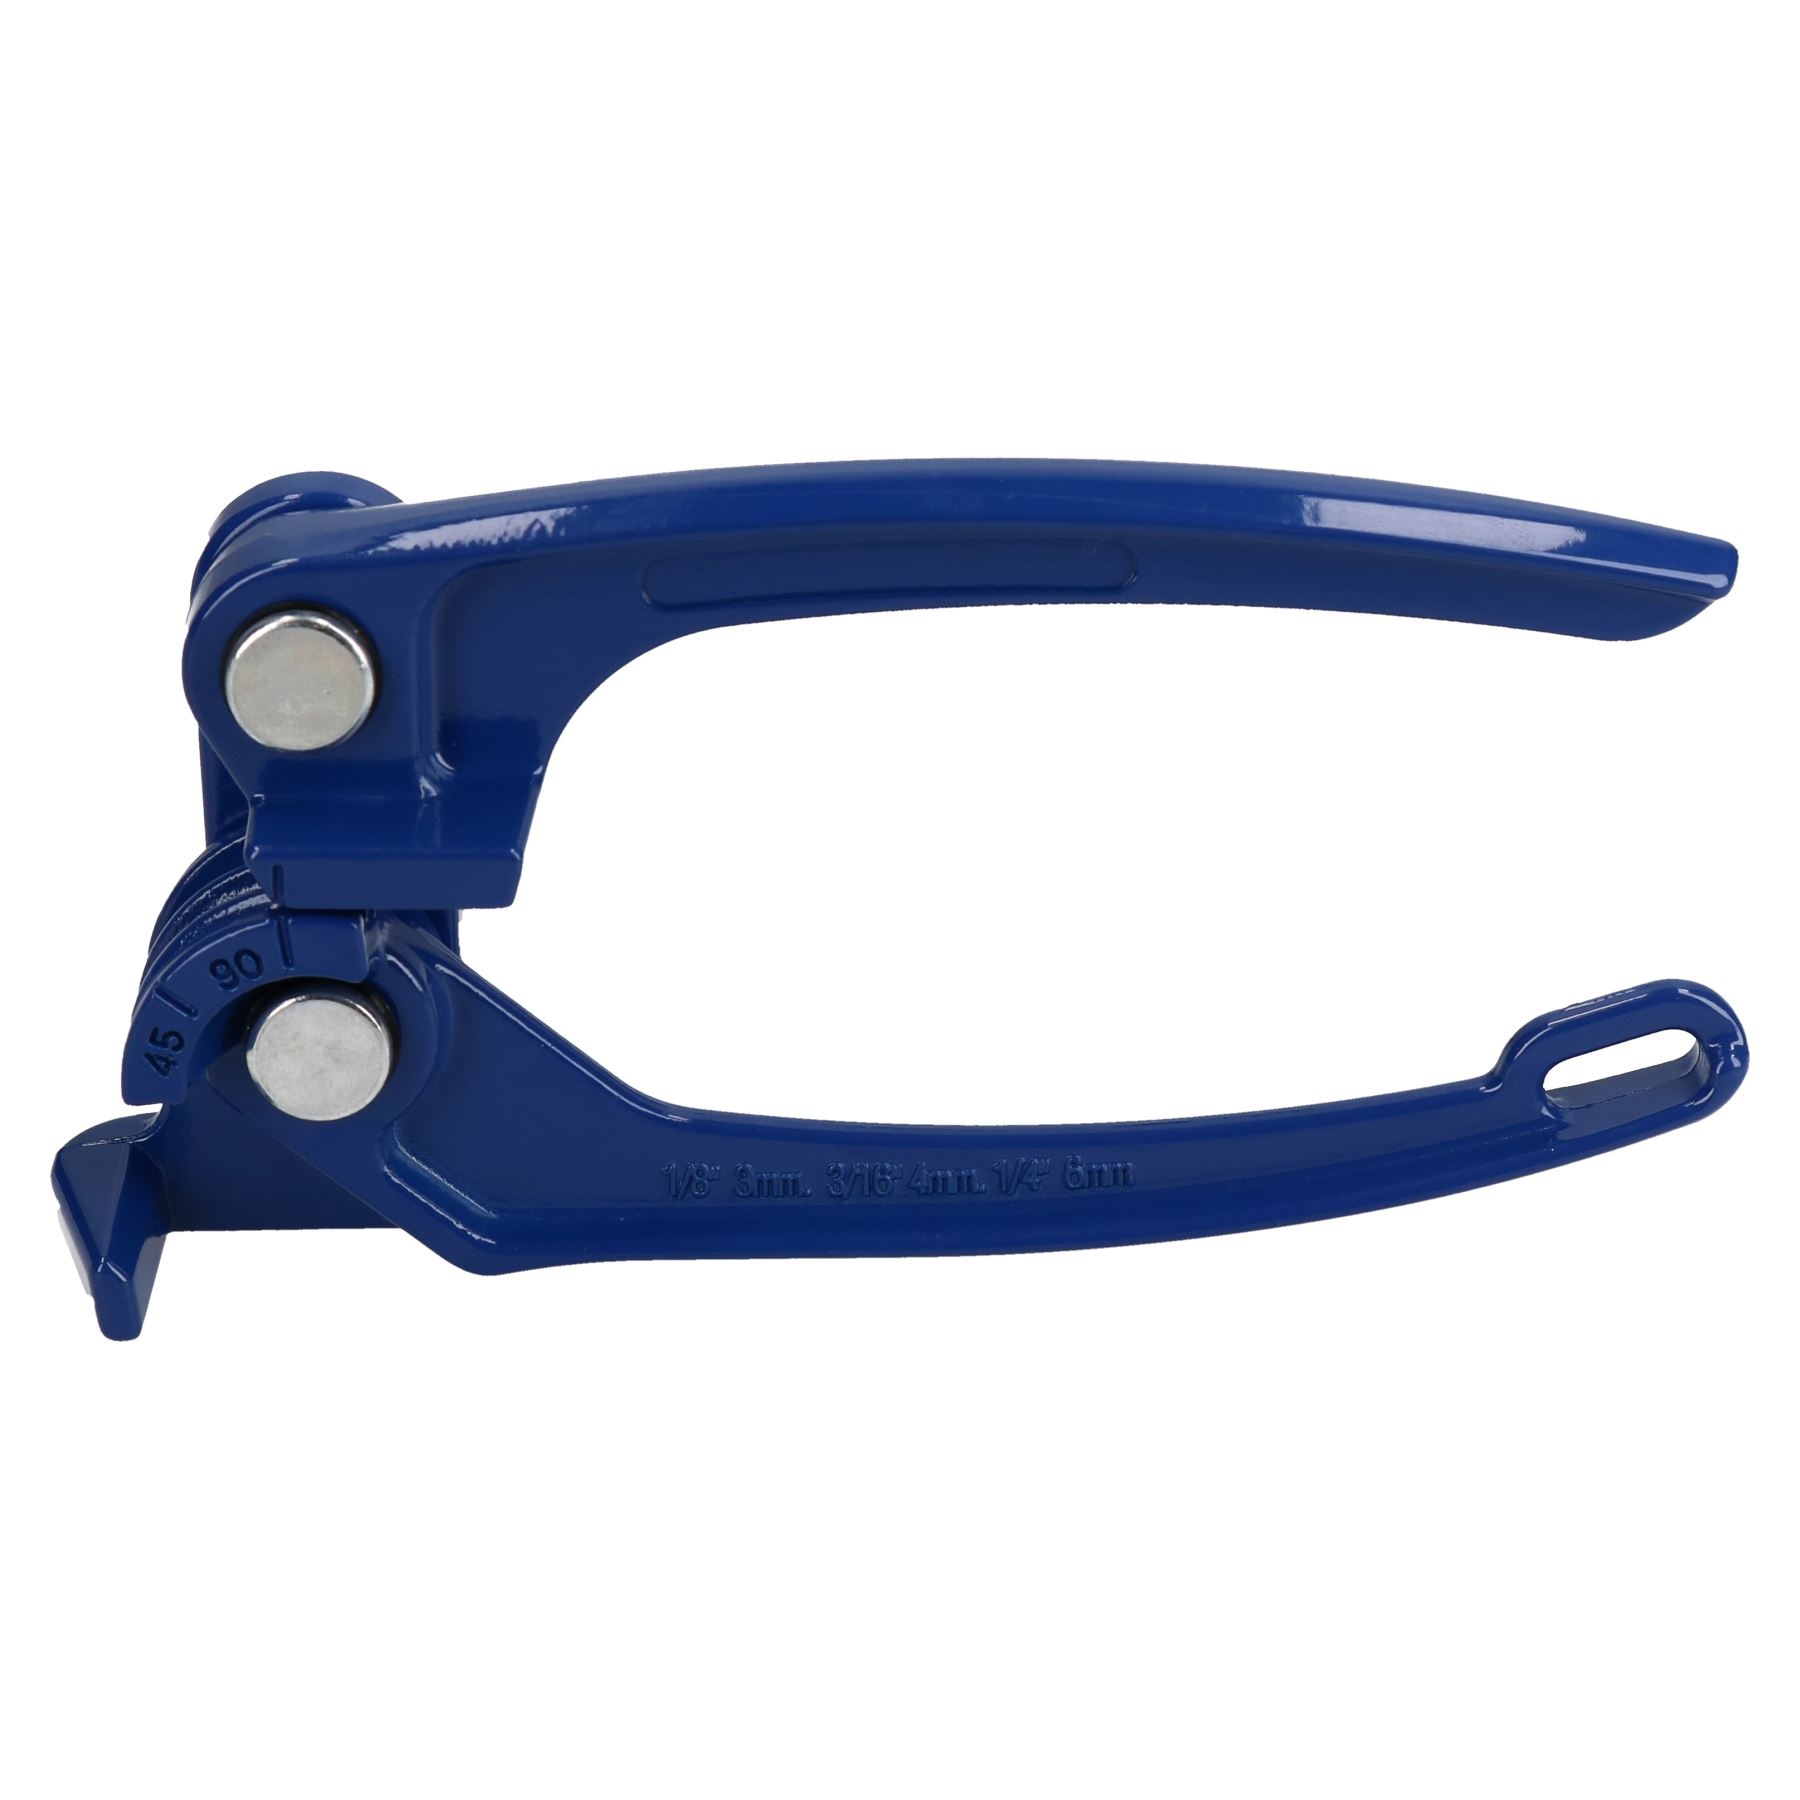
Plumbers Copper Mini 3 in 1 Brake Pipe Bender 3 4.75 & 6mm Fluid Pipe Rod TE393
Compact design for bending automotive brake pipes without crushing the pipe walls. Its rigid construction makes it suitable for steel pipes. It will bend 3,4.75 and 6mm diameter pipes up to 90 degrees. Specifications: -Angles: 45 90 Degrees -Material: Aluminium alloy -Finish: Enamelled -Pipe Sizes: 3, 4.75 and 6 mm (1/8" , 3/16" & 1/4")
Brand: AB Tools Online
Category: Hardware > Tools > Pipe & Bar Benders > Manual Benders